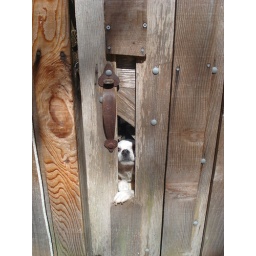
Missy dog in the fence